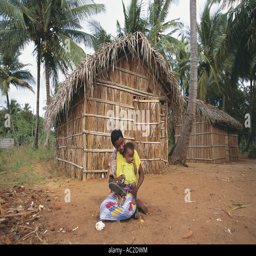
woman and baby sitting outside a hut made from palm leaves used to store coconuts